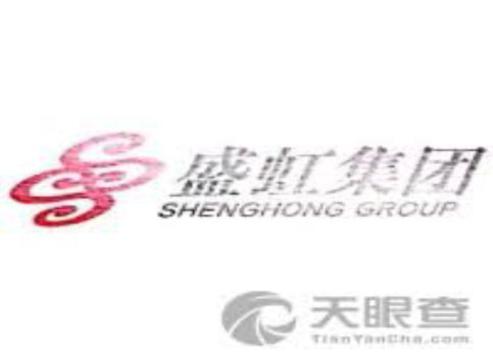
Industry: Others